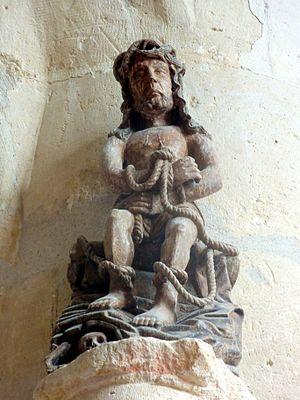
Statuette du Christ de Pitié.
L'église Saint-Léger est une église catholique paroissiale située à Jagny-sous-Bois, en France. C'est une église incomplète, qui a perdu sa nef rustique et sans intérêt architectural au milieu du XXᵉ siècle, quand elle a été démolie en raison de son mauvais état. N'en reste que le mur du sud-est, qui relie le clocher en bâtière de facture très simple à la partie subsistante de l'église. Il s'agit des deux travées droites du vaisseau central du chœur, accompagnées de deux collatéraux, et de l'abside polygonale. Cet ensemble achevé vers le milieu du XVIᵉ siècle est très sobre à l'extérieur, mais l'intérieur montre tout le registre de la décoration Renaissance du meilleur niveau. Les dais des niches à statues de l'abside constituent une particularité que peu d'autres églises ne partagent. Abstraction faite des détails sculptés, l'architecture elle-même est toujours de conception gothique flamboyante. L'église est classée monument historique depuis 1980, et sa restauration s'est achevée en 2014.